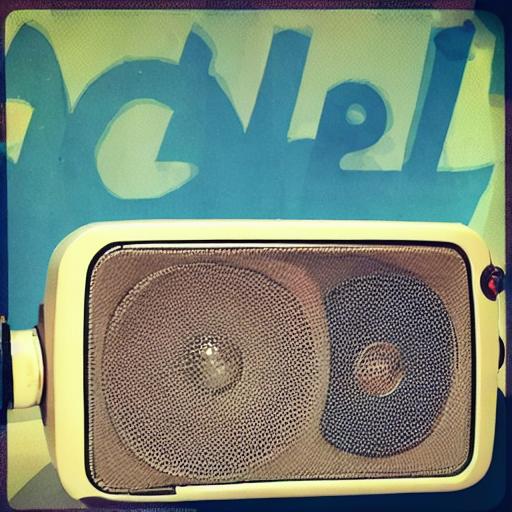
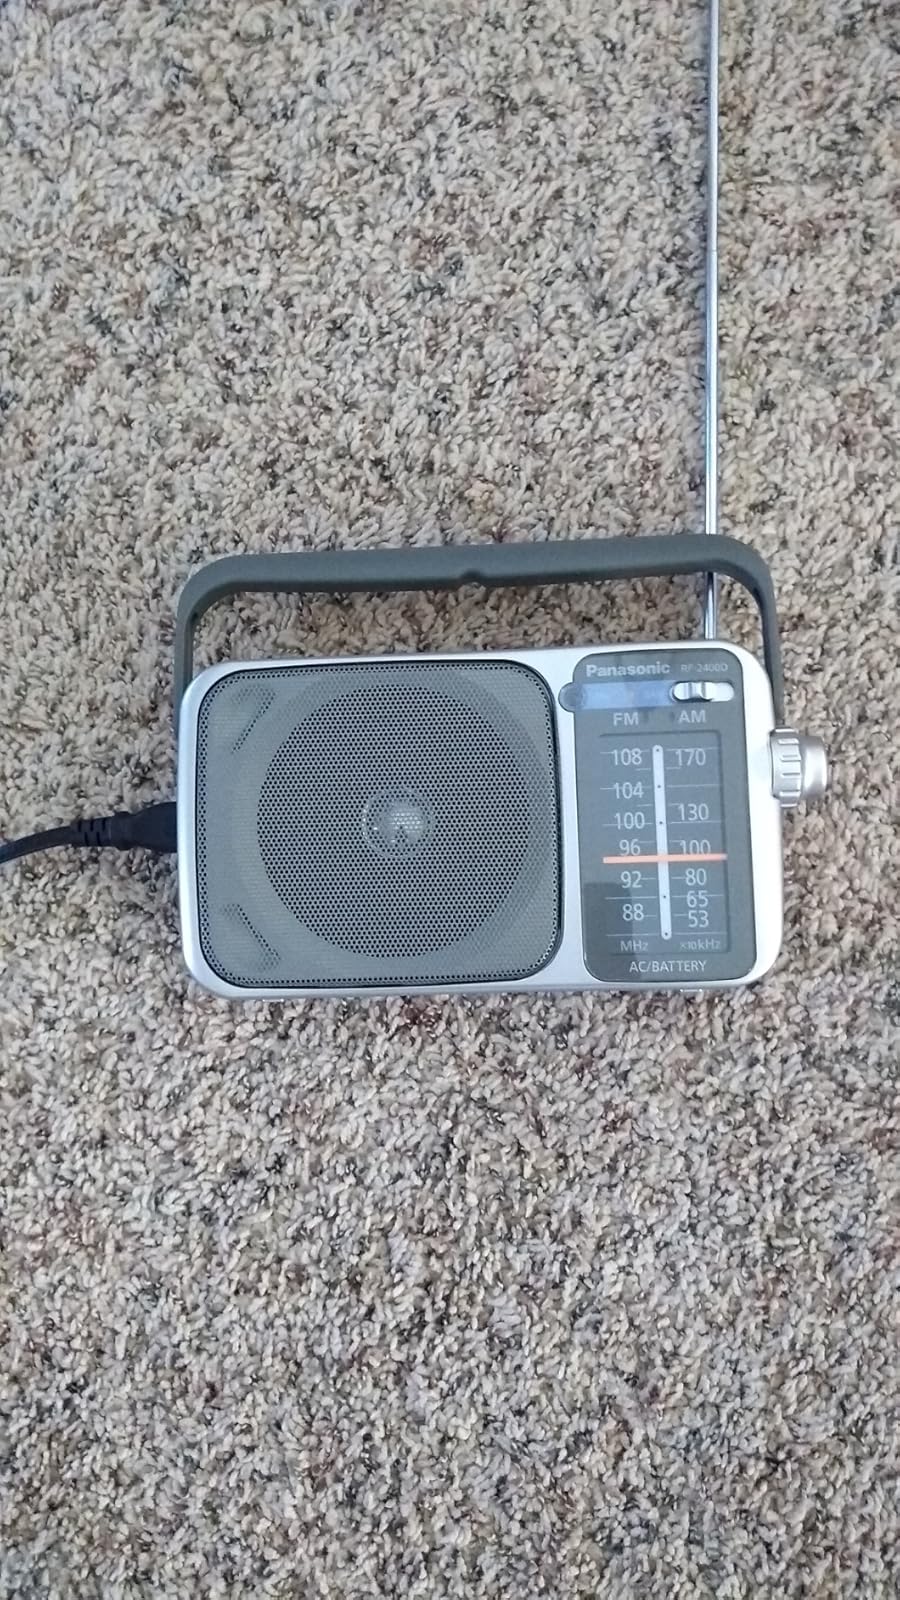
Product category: radio
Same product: no